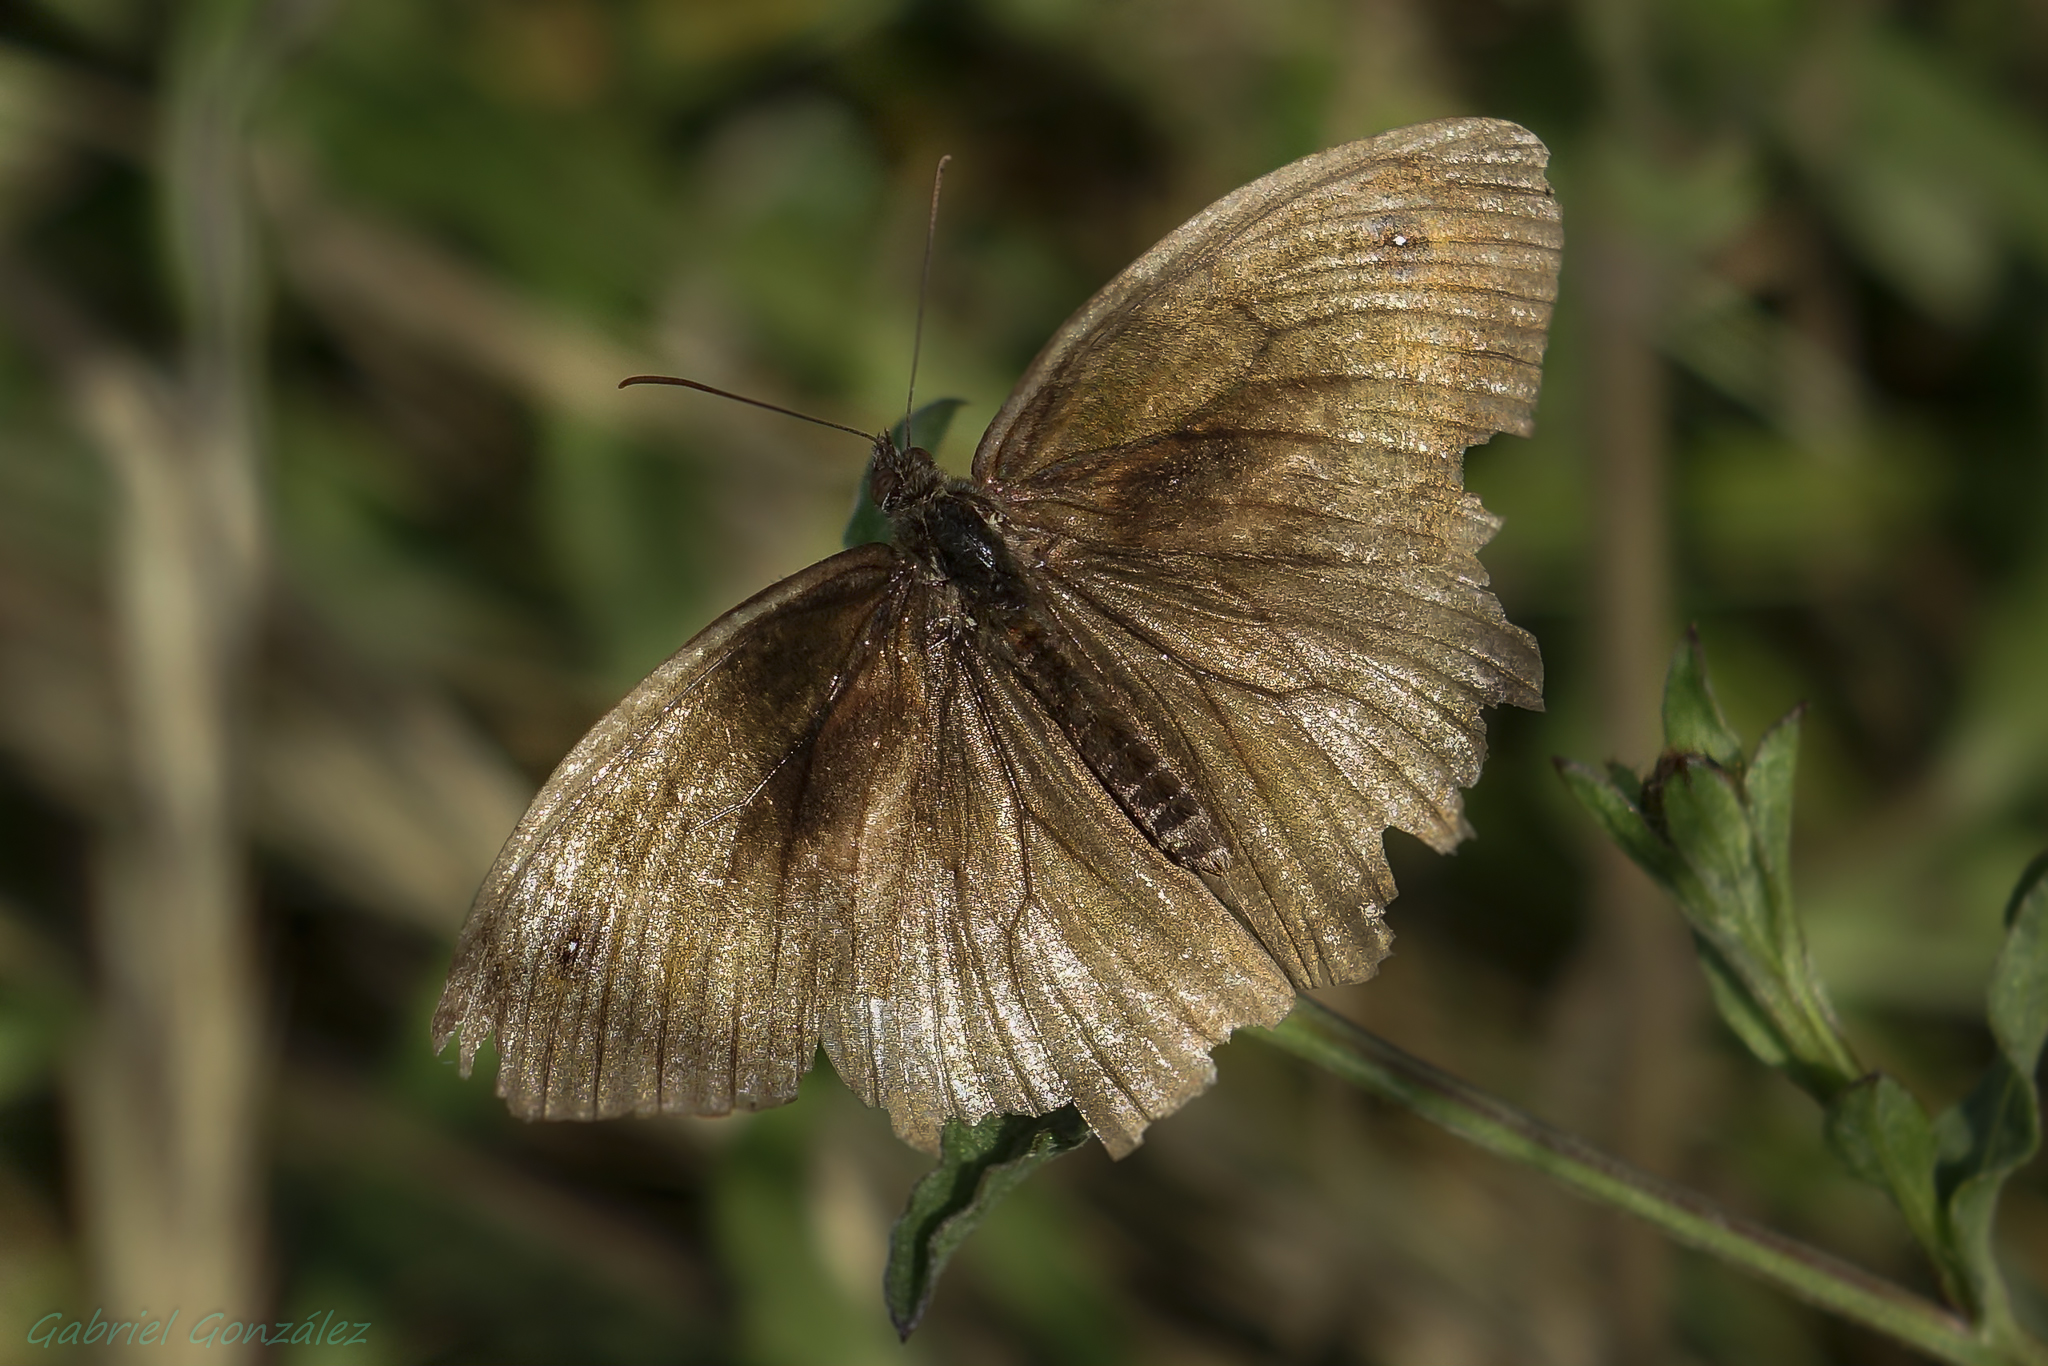
nature, grass, wing, photography, meadow, prairie, leaf, flower, wildlife, insect, macro, botany, moth, butterfly, flora, fauna, invertebrate, close up, animals, naturaleza, galicia, foz, butterflies, espana, nectar, pieridae, ggl1, gaby1, xovesphoto, animales, sonyrx10, rx10, mariposas, gphoto, xelodegalicia, macro photography, arthropod, gabrielcoru a, fozgaliciaespa a, fozgaliciaespa asanrafael, pollinator, moths and butterflies, lycaenid, brush footed butterfly, colias, cabbage butterfly